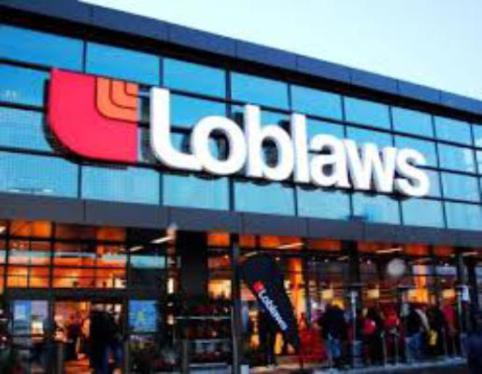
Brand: loblaw
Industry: Necessities